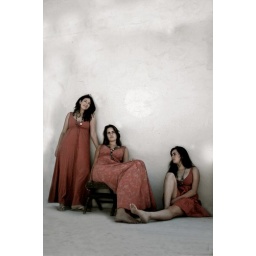
girls in red dresses